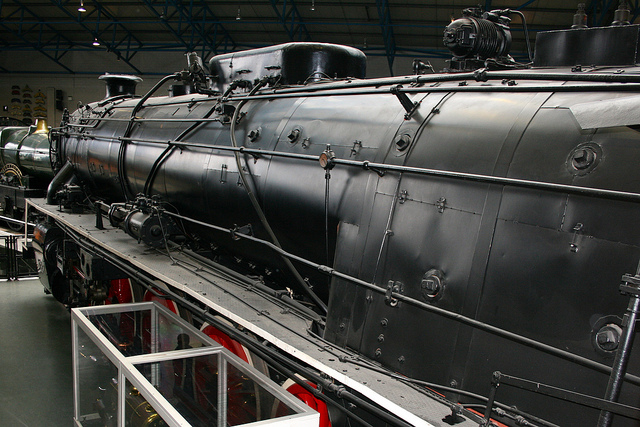
A train engine sitting in a warehouse next to other train engines.

A black locomotive train car at an exhibit.

A full view of the train being held in a big room.

Large silver metallic train car sitting on display in a building.